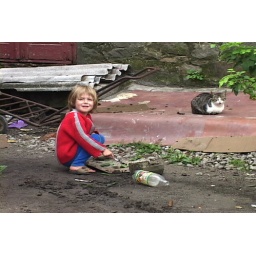
Moghilev, little girl in red